Hong Kong

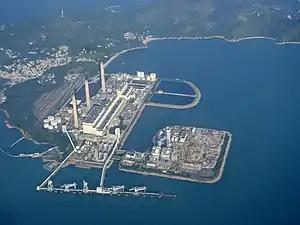
Lamma Power Station

Hong Kong has the world's largest number of skyscrapers, with 554 towers taller than , and the third-largest number of high-rise buildings in the world. The lack of available space restricted development to high-density residential tenements and commercial complexes packed closely together on buildable land. Single-family detached homes are uncommon and generally only found in outlying areas. The International Commerce Centre and Two International Finance Centre are the tallest buildings in Hong Kong and are among the tallest in the Asia-Pacific region. Other distinctive buildings lining the Hong Kong Island skyline include the HSBC Main Building, the anemometer-topped triangular Central Plaza, the circular Hopewell Centre, and the sharp-edged Bank of China Tower.